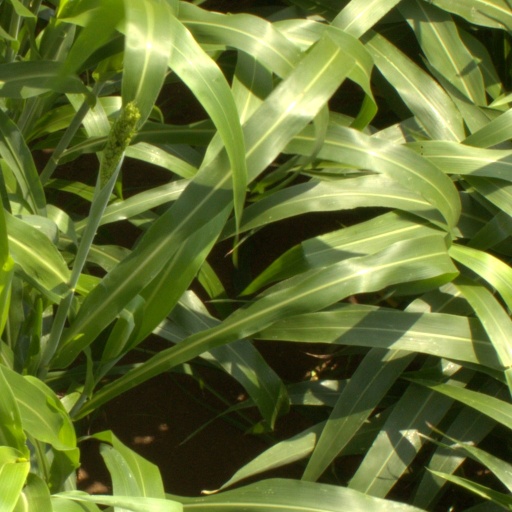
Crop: sorghum